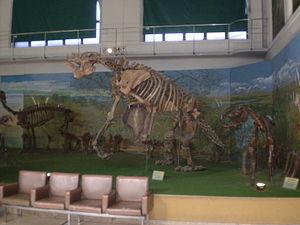
Musée argentin des sciences naturelles «
Le Musée argentin des sciences naturelles est le musée d'histoire naturelle de rang national de l'Argentine. Il est situé à Buenos Aires, la capitale du pays.